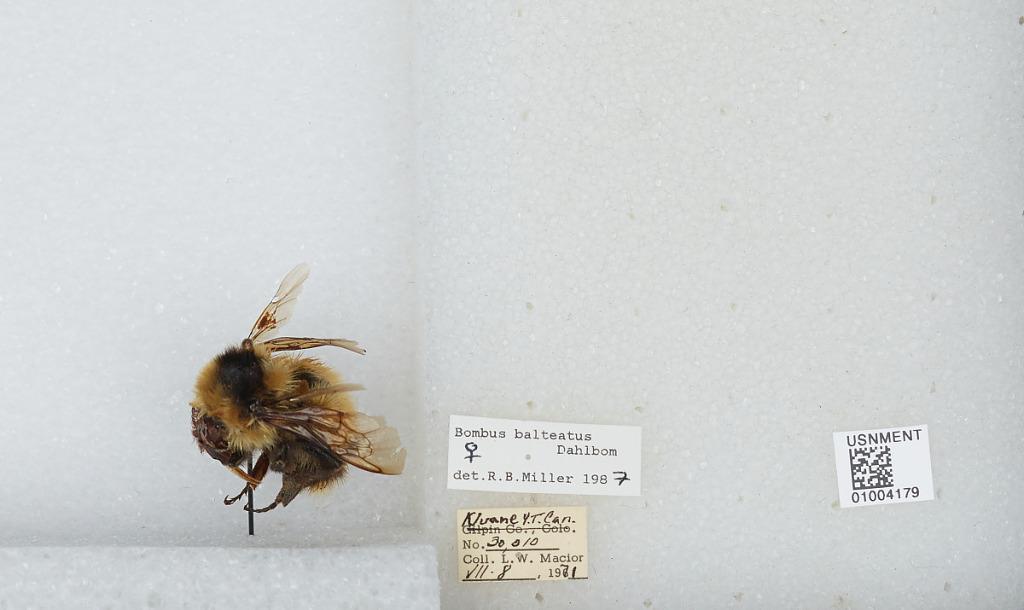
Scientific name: Bombus (Alpinobombus) balteatus Dahlbom
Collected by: L. Macior
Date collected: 1971-7-8
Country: Canada
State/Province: Yukon Territory
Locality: Kluane
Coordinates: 60.75, -139.5
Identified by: Miller, R. B.